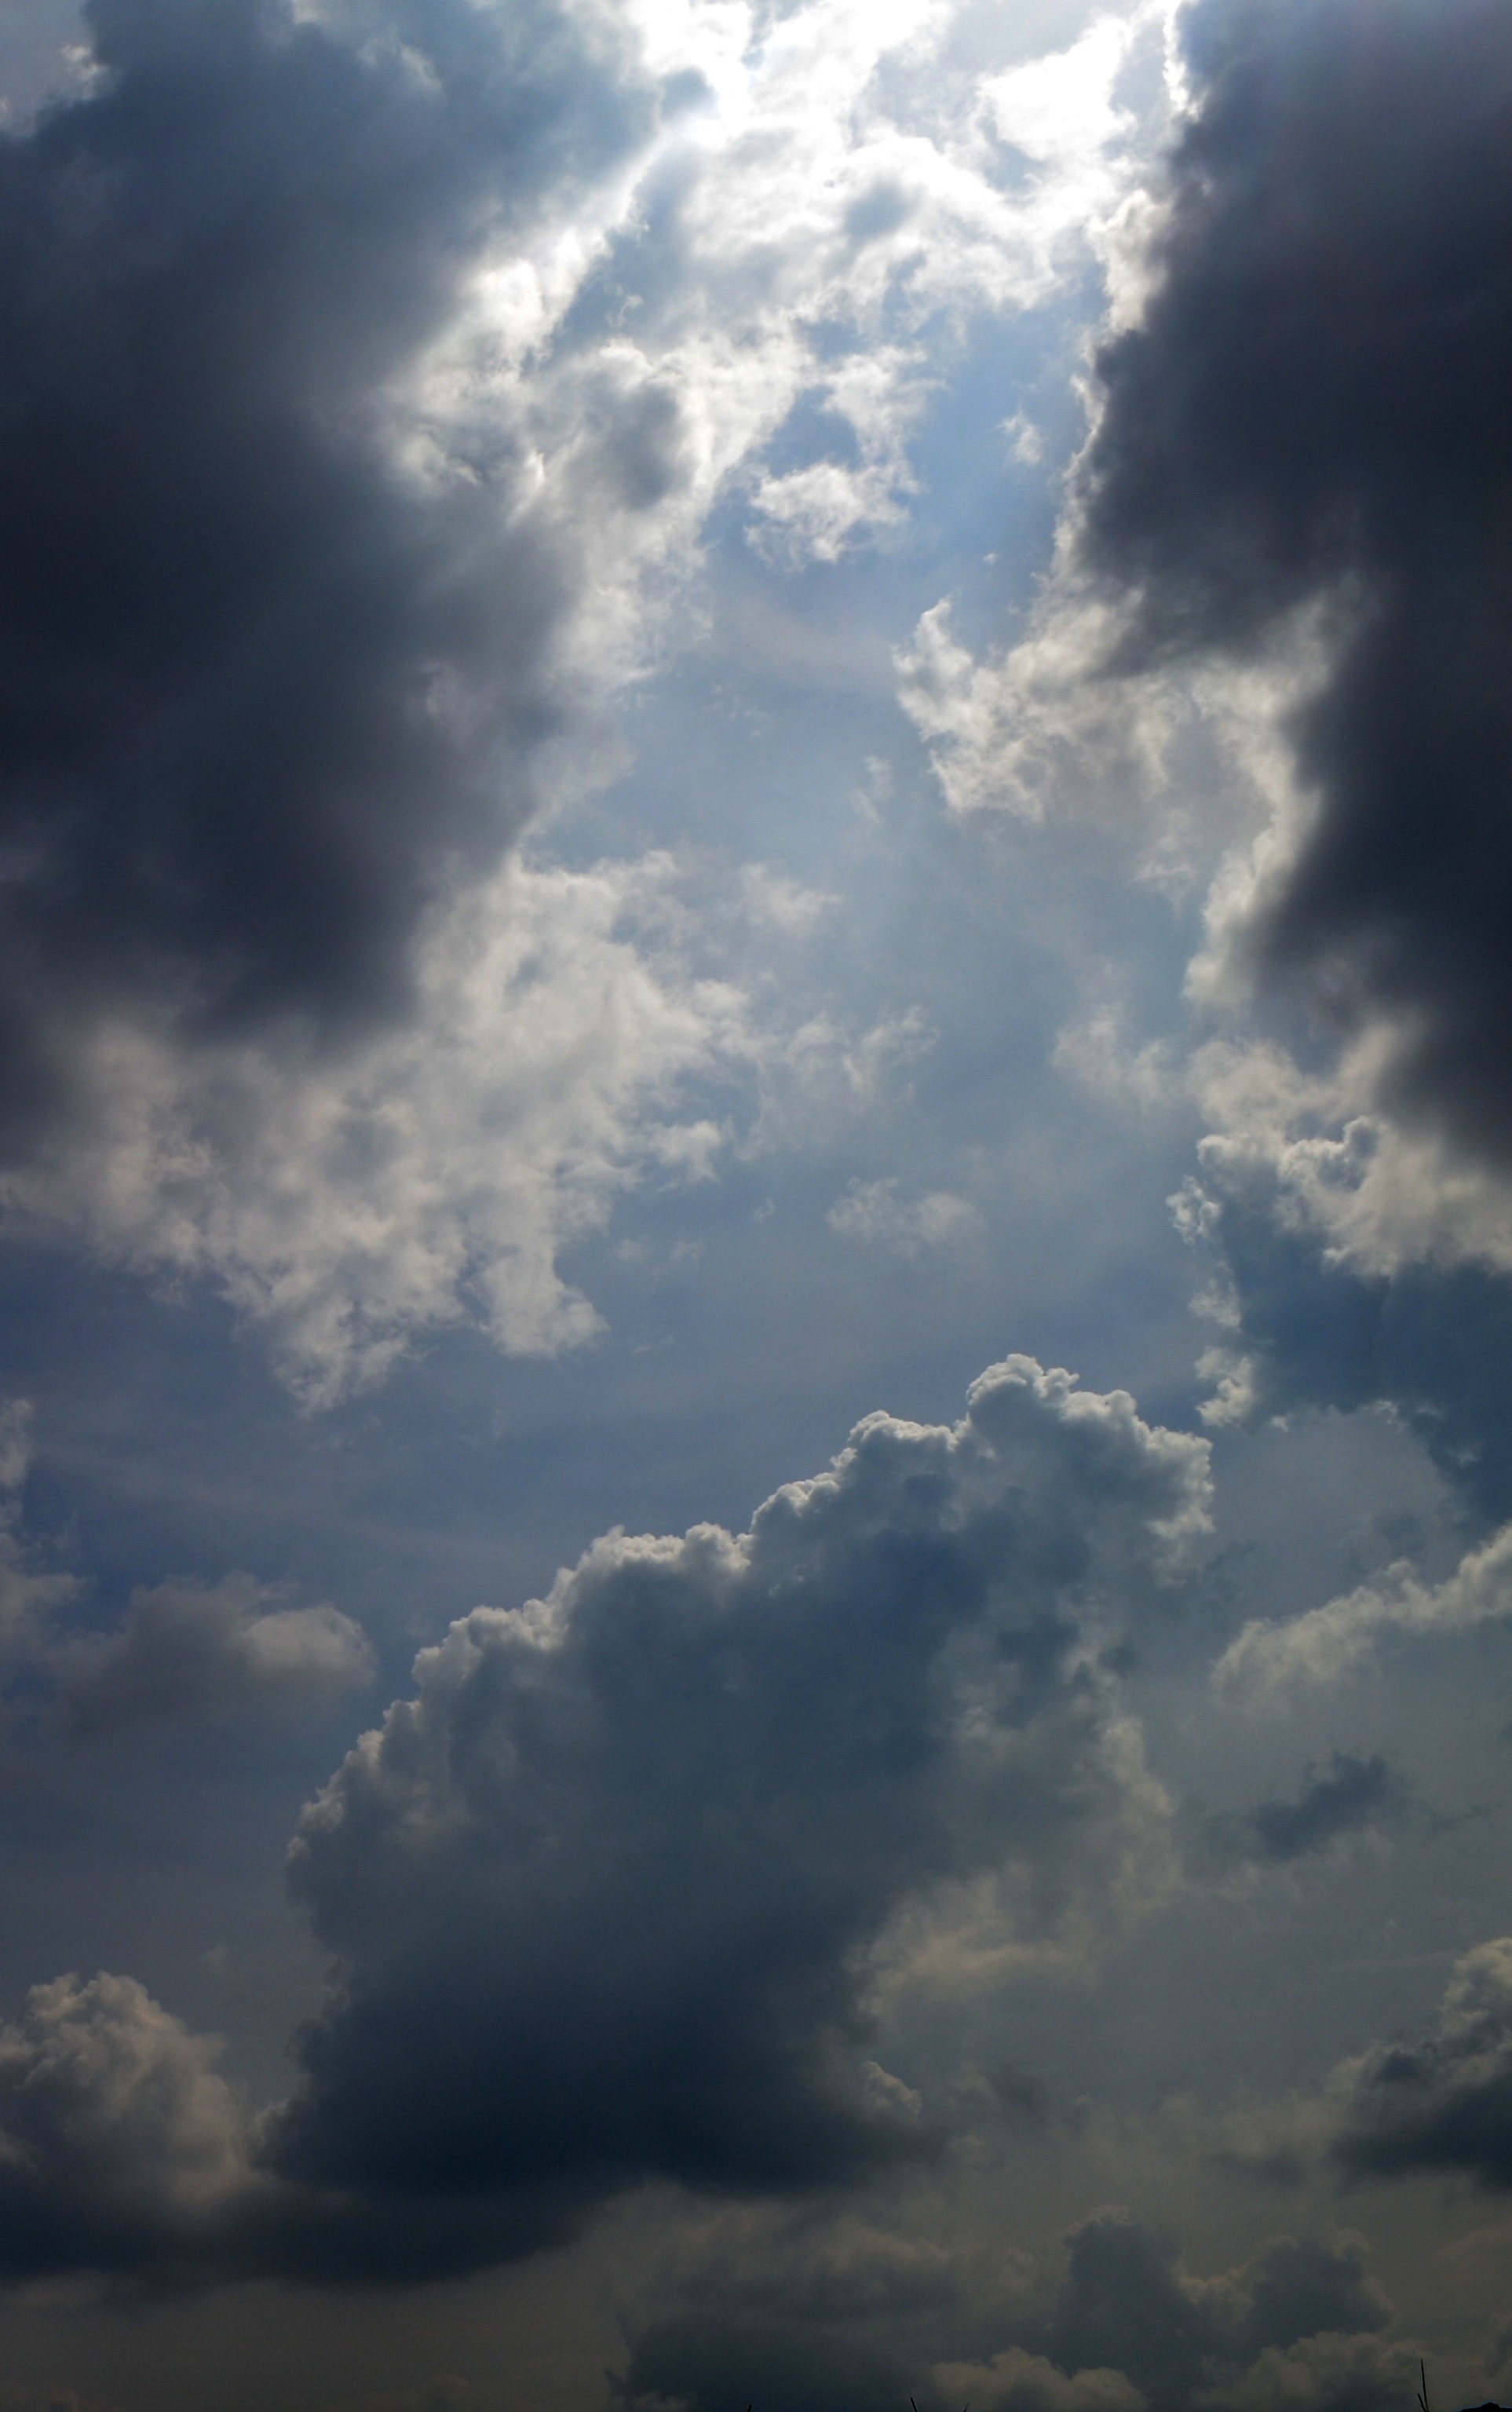
horizon, cloud, sky, sun, sunlight, dawn, atmosphere, dark, dusk, daytime, weather, cumulus, bright, beautiful, miracle, sun light, meteorological phenomenon, atmosphere of earth